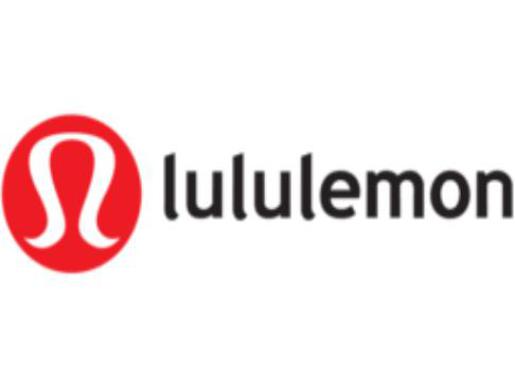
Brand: lululemon athletica-2
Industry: Sports